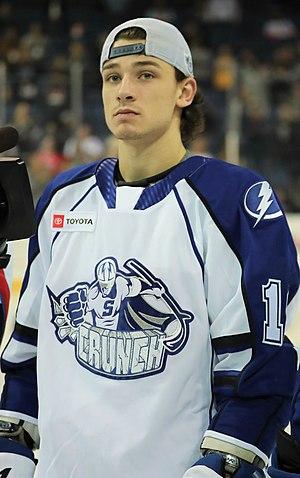
Alex Barré-Boulet est un joueur professionnel canadien de hockey sur glace. Il évolue au poste de centre.